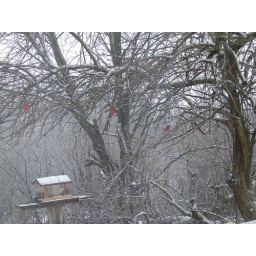
cardinals in the osage orange tree